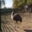
Label: bird